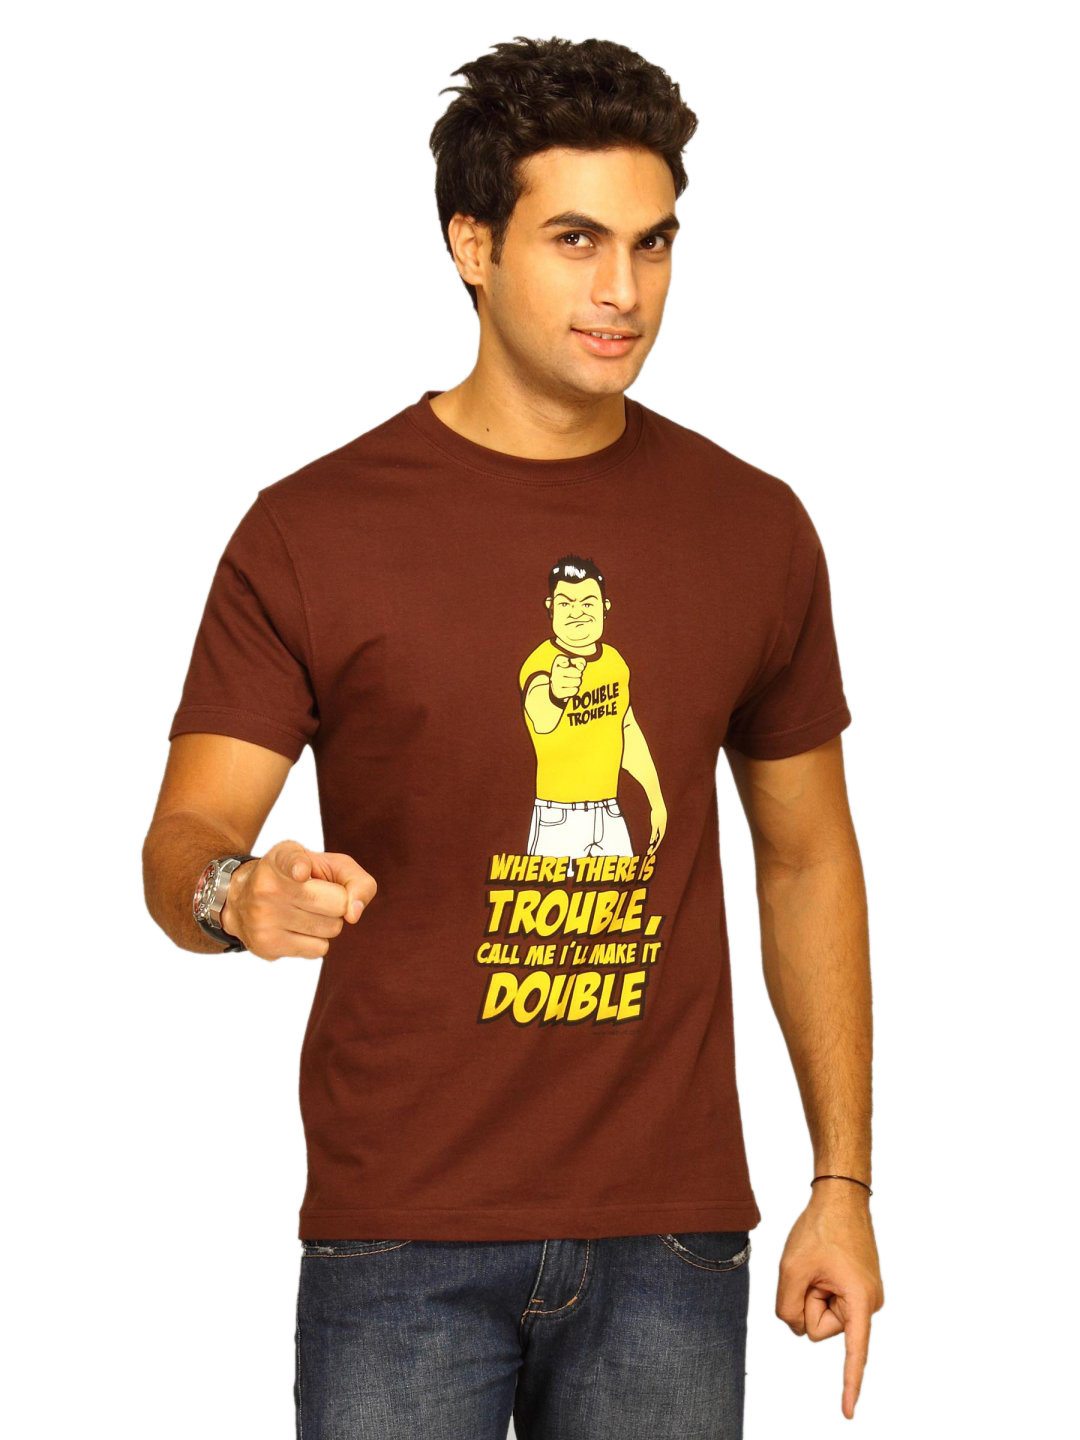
Inkfruit Men's Double Trouble Brown T-shirt
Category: Apparel / Topwear / Tshirts
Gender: Men
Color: Brown
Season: Summer 2011
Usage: Casual